Bussorah Street

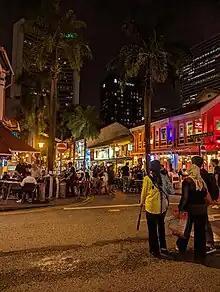
Bussorah Street at night bustling with people

Bussorah Street is situated in the Kampong Kampong Glam area of Singapore. The street is named after the Iraqi city of Bussorah and features a collection of Middle Eastern restaurants and tourist shops.